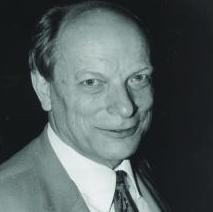
Age: 57